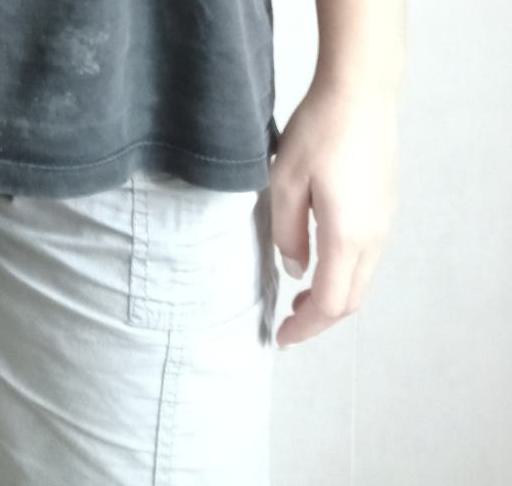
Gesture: no_gesture